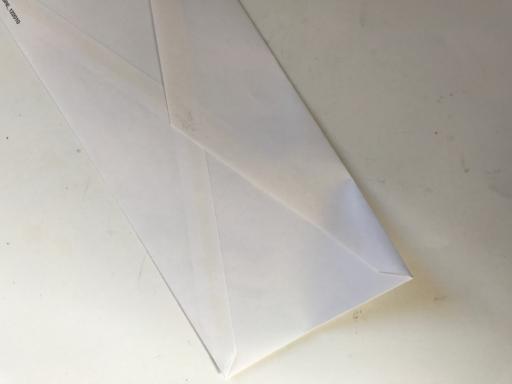
Waste category: paper